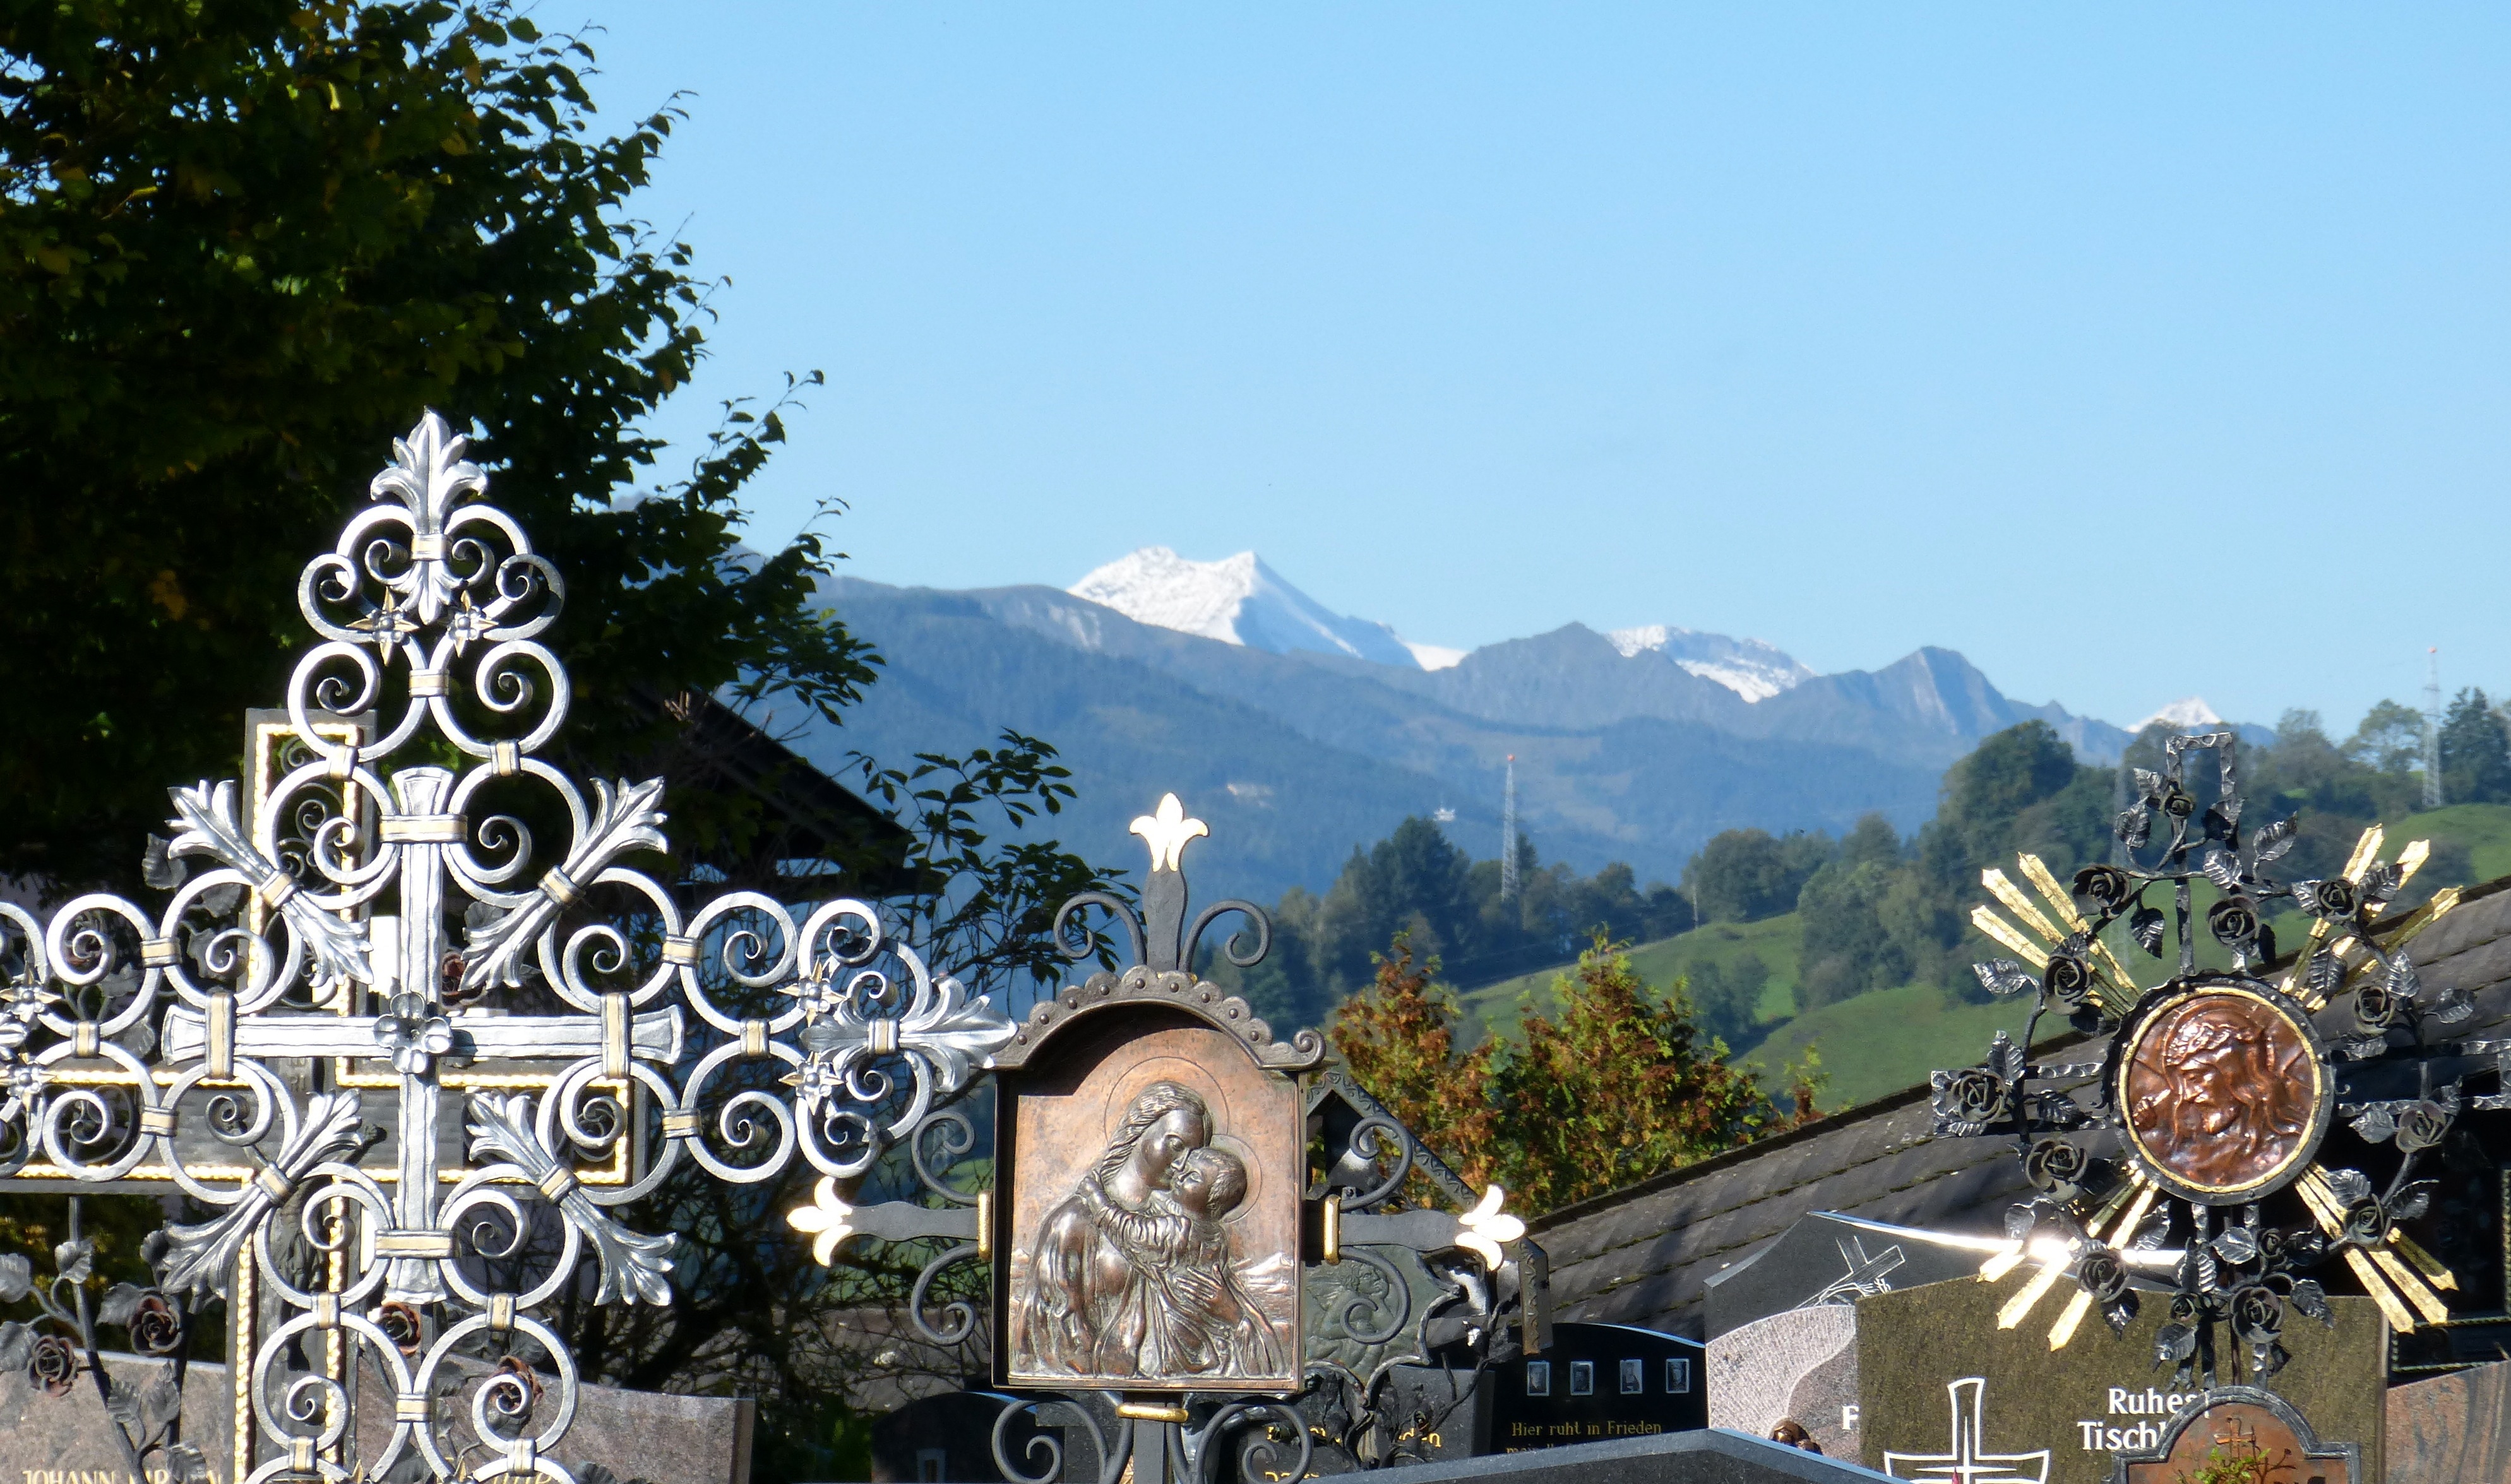
sky, cemetery, mountains, headstone, screenshot, wrought iron, resting place, pongau, st veit